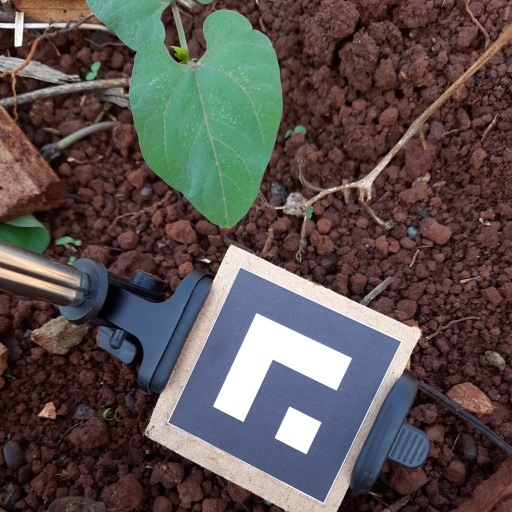
Observations: wavy surface, no eating holes, under shade